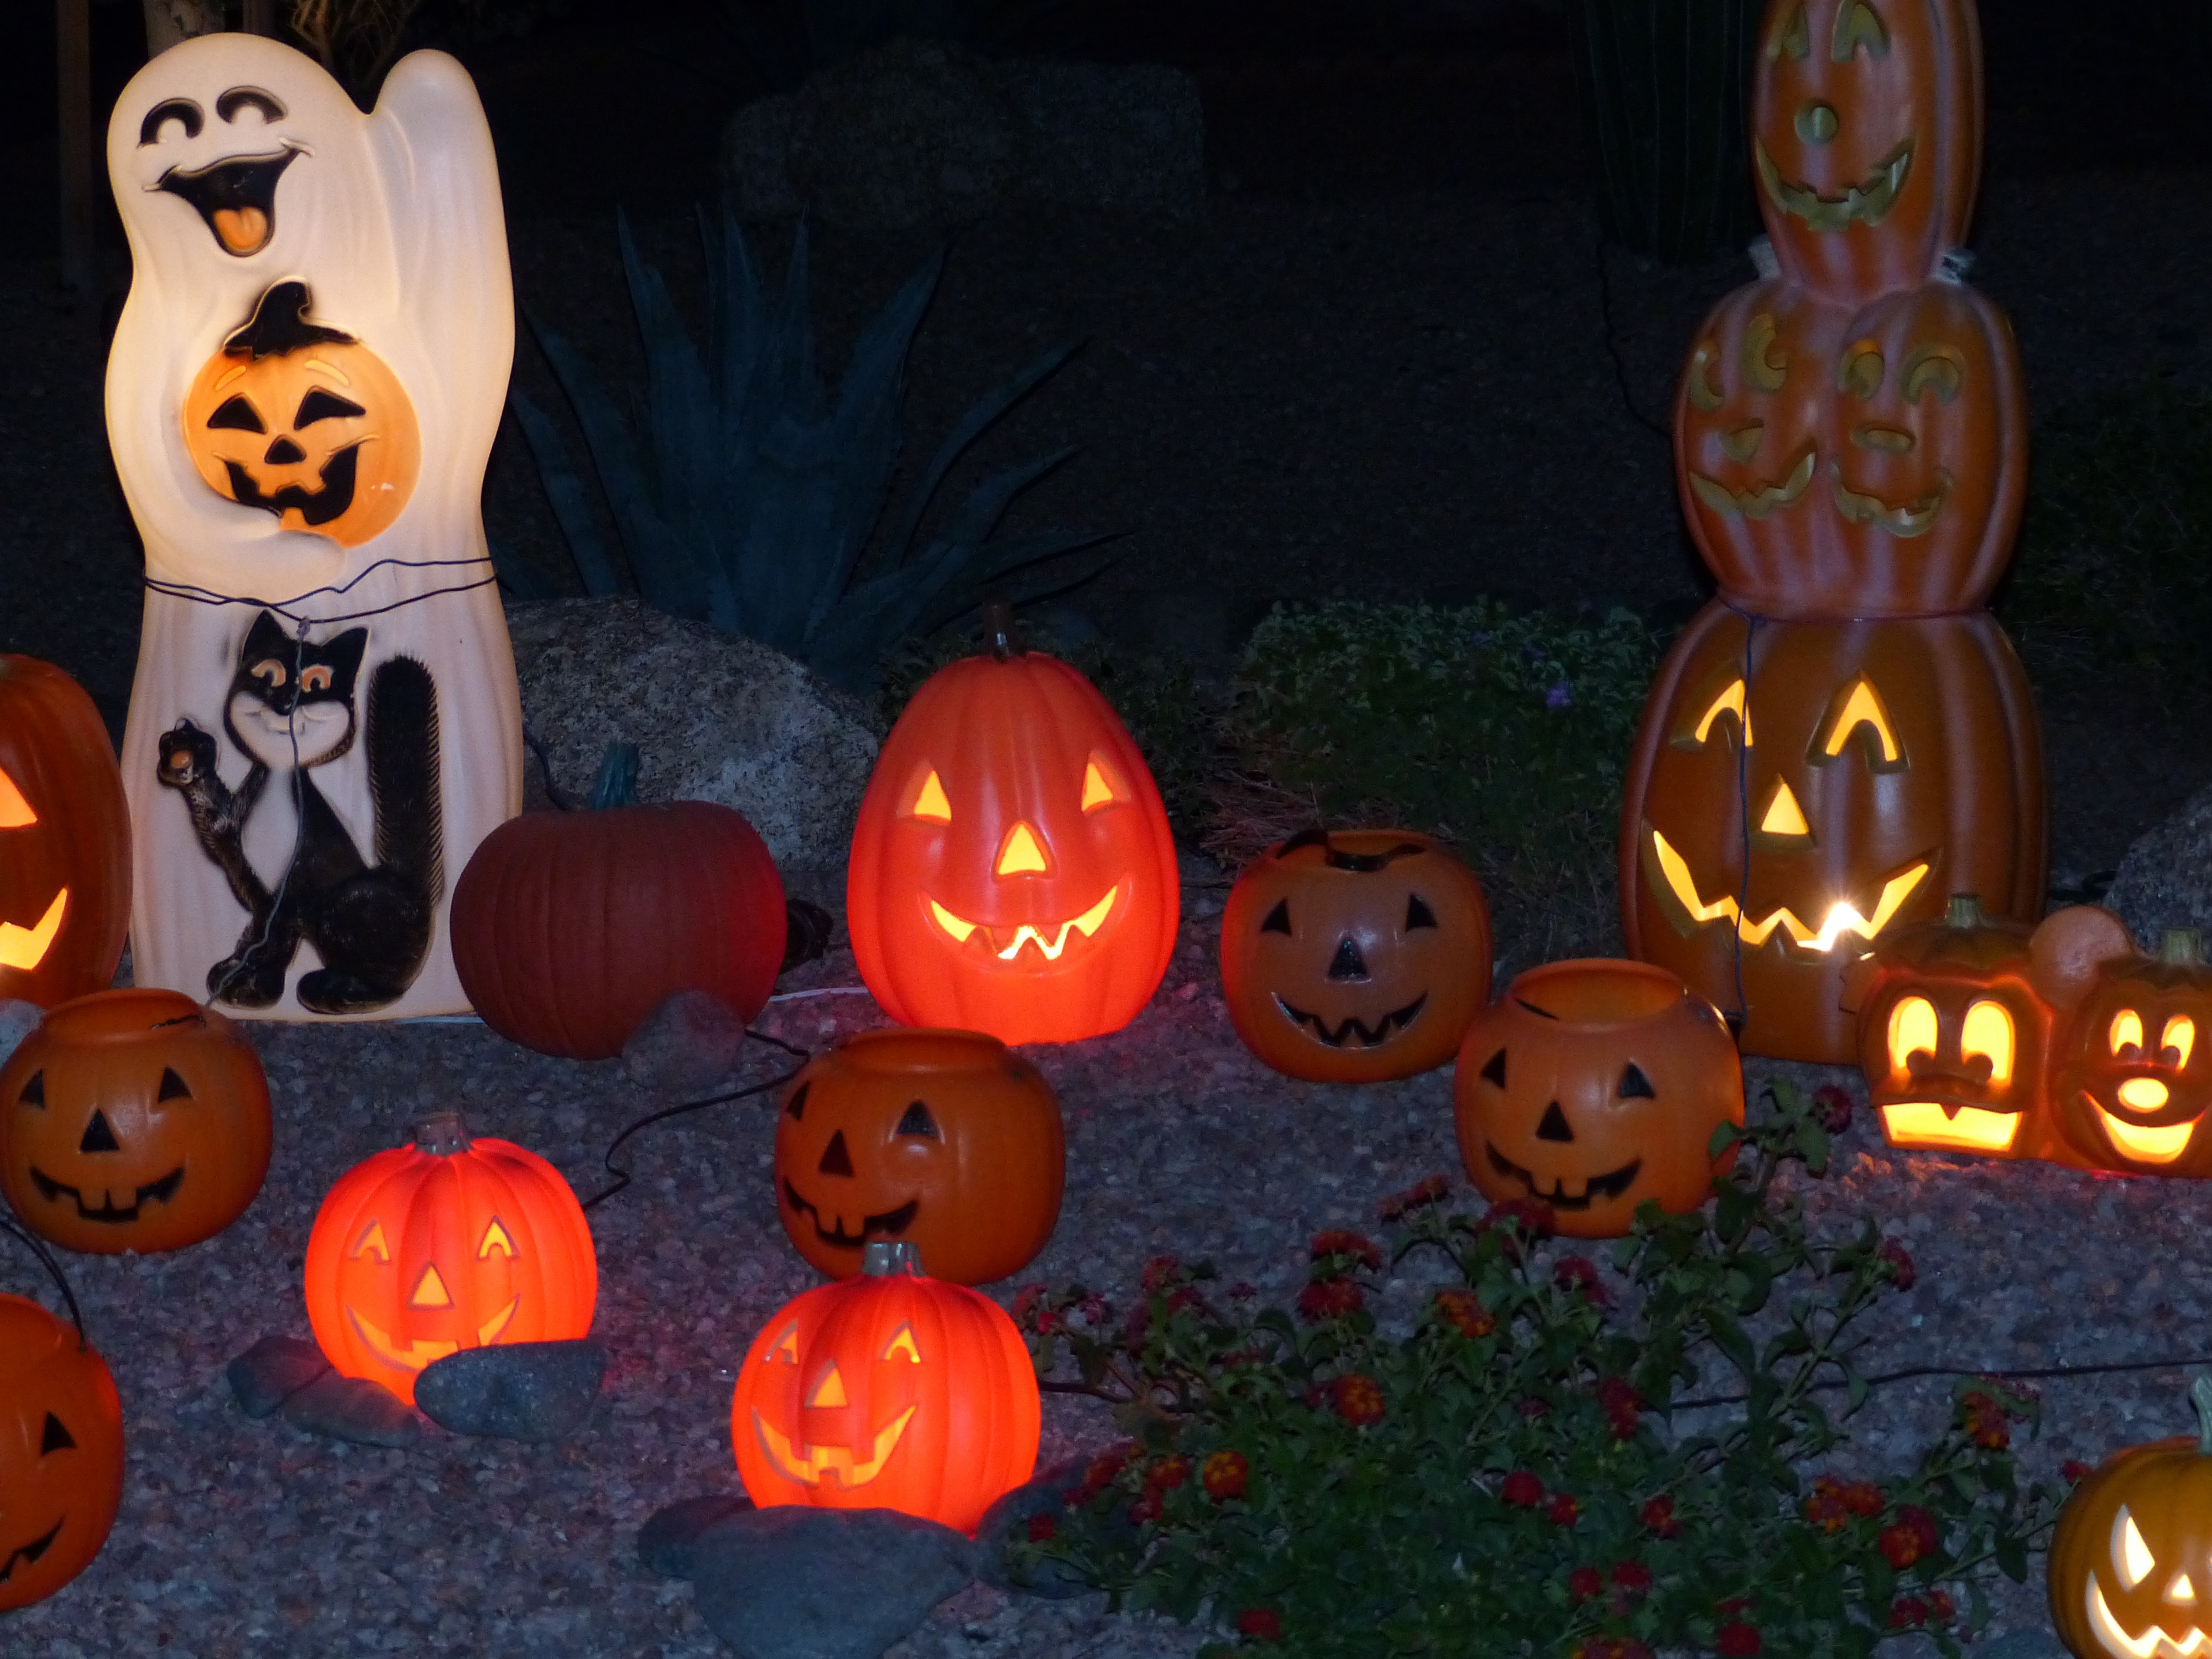
decoration, pumpkin, halloween, holiday, jack o lantern, ghosts, event, happy halloween